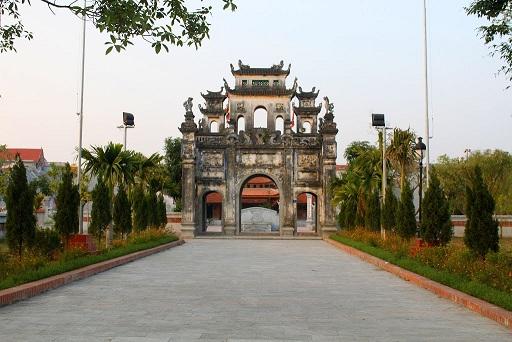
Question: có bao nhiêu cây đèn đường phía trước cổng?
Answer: có ba cây đèn đường trước cổng